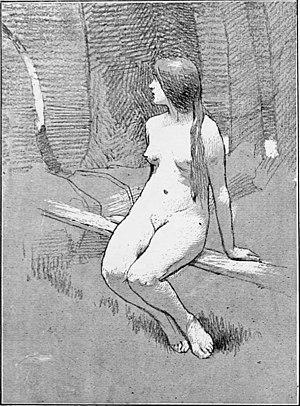
Le Soir